Buntkicktgut

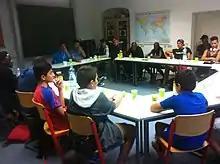
At the Buntkicktgut League Council all problems from the leagues are discussed

The League Council makes rules, monitors compliance with the rules by participants and teams, resolves conflicts, and determines bans or other sanctions. For instance, in Munich, the League Council is composed of the official buntkicktgut referees, who have successfully completed their training. In regular sittings (once or twice a month) they ensure the smooth running of the league and learn to manage responsibility and act conscientiously. The League Council also has the goal of improving identification with others through participation and therefore creating a better understanding of the problems of the different leagues.